Marc McDermott

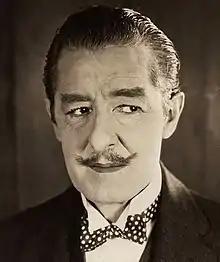
McDermott, c. 1925

Marcus McDermott (also credited as Marc MacDermott; 24 July 1871 – 5 January 1929) was an Australian actor who starred on Broadway and in over 180 American films from 1909 until his death.